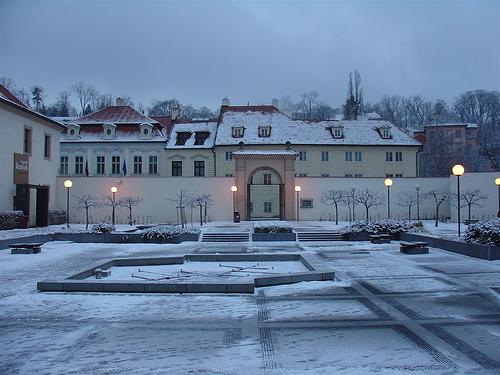
Weather: snow or frosty